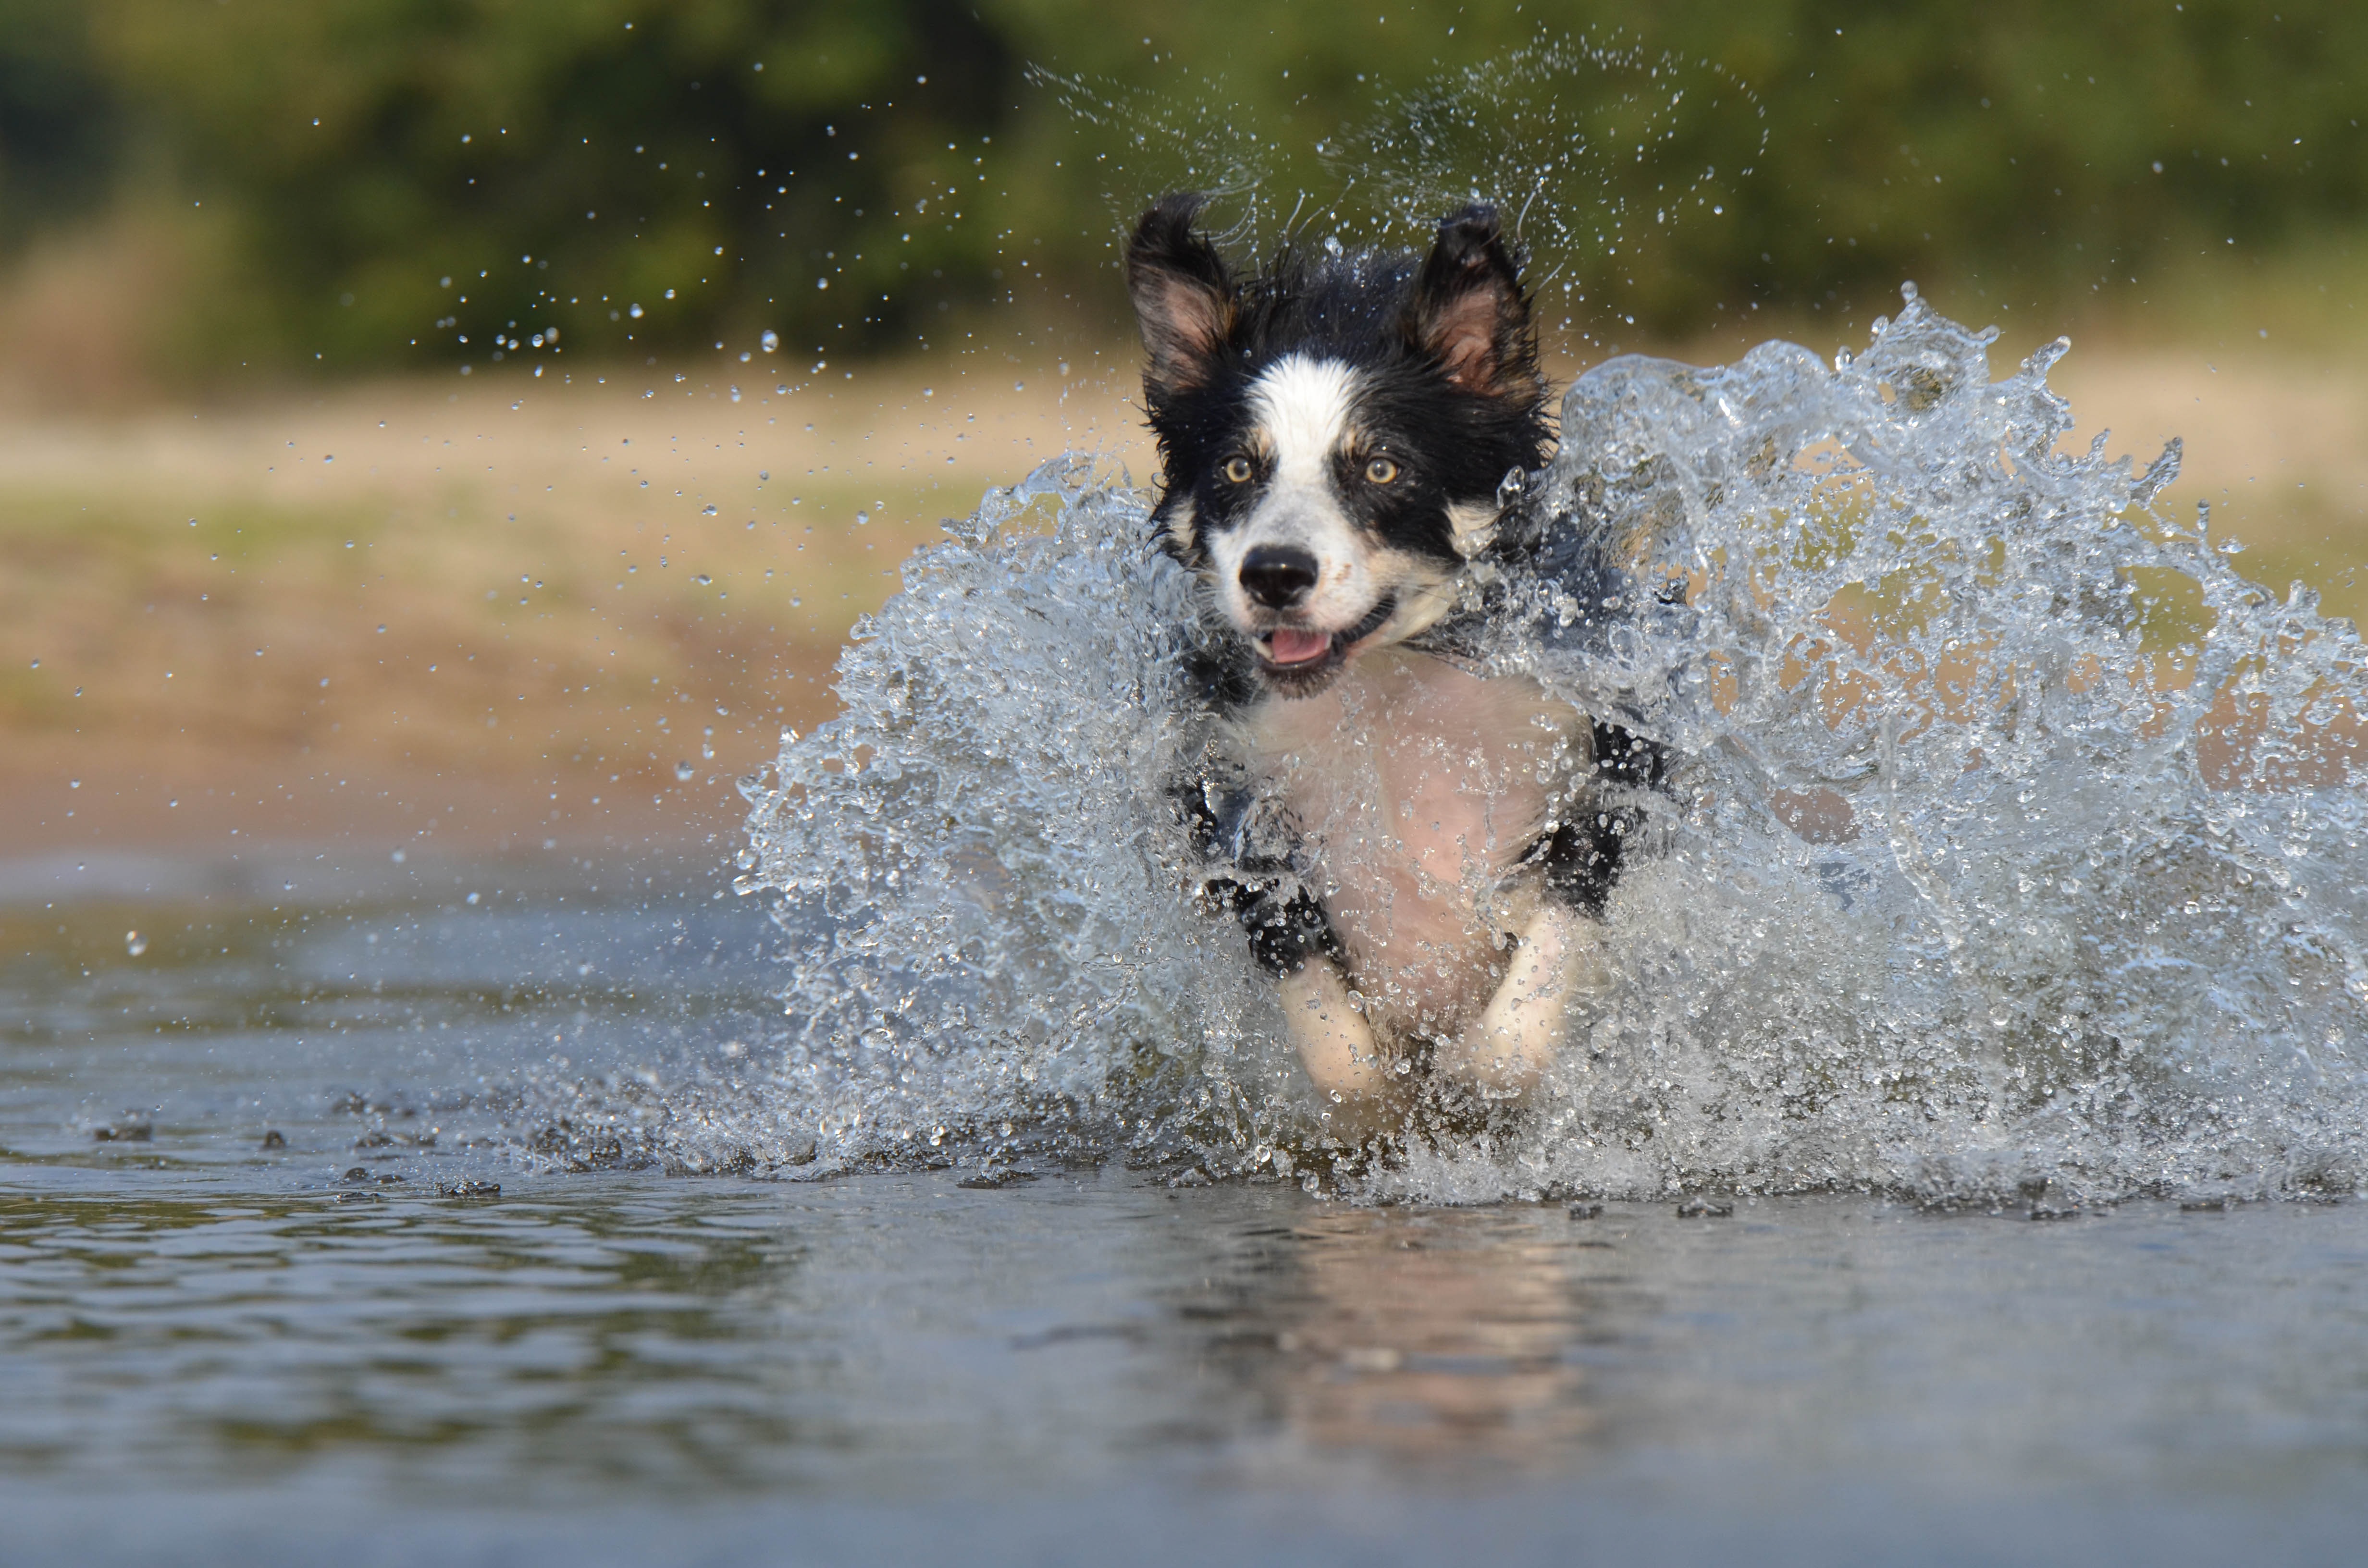
water, dog, jump, summer, mammal, border collie, vertebrate, dog breed, british sheepdog, dog like mammal